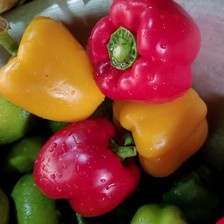
Label: capsicum